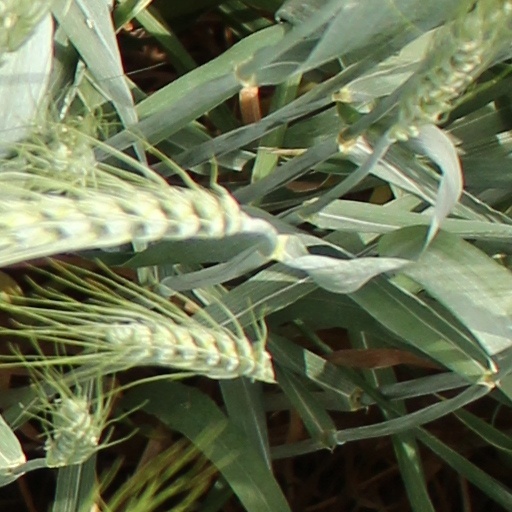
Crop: wheat